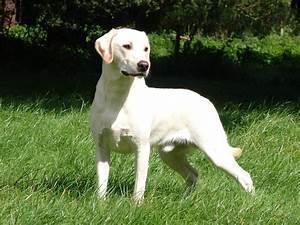
dog